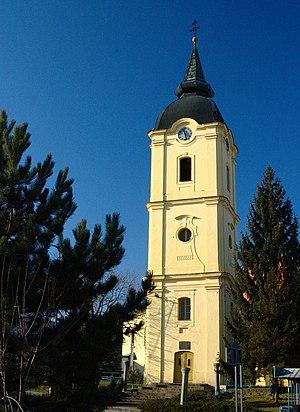
Vrbové est une ville de la région de Trnava, en Slovaquie. Elle comptait 6 262 habitants en 2007.